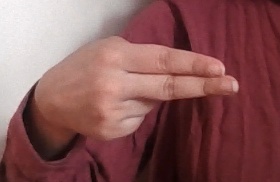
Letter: ain